2011 Missouri River Flood

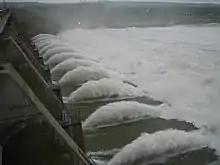
Gavins Point Dam releasing record 150,000 cubic feet/second of water on June 14, 2011.

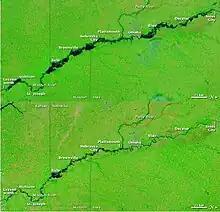
Moderate Resolution Imaging Spectroradiometer comparing the river between Sioux City and Leavenworth on June 30, 2011 (top) and June 29, 2010 (bottom)

On June 1, nearly 3,000 people in Pierre and Fort Pierre were evacuated.